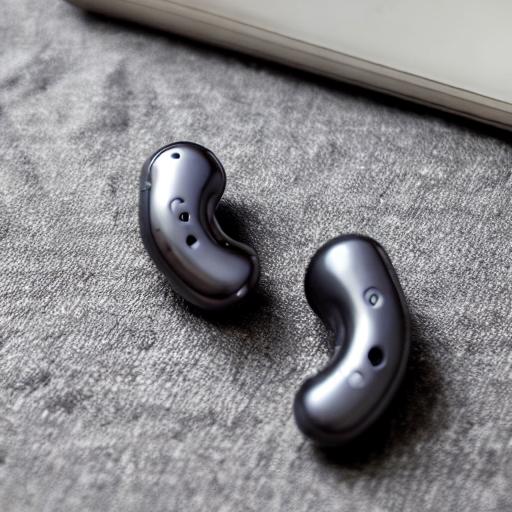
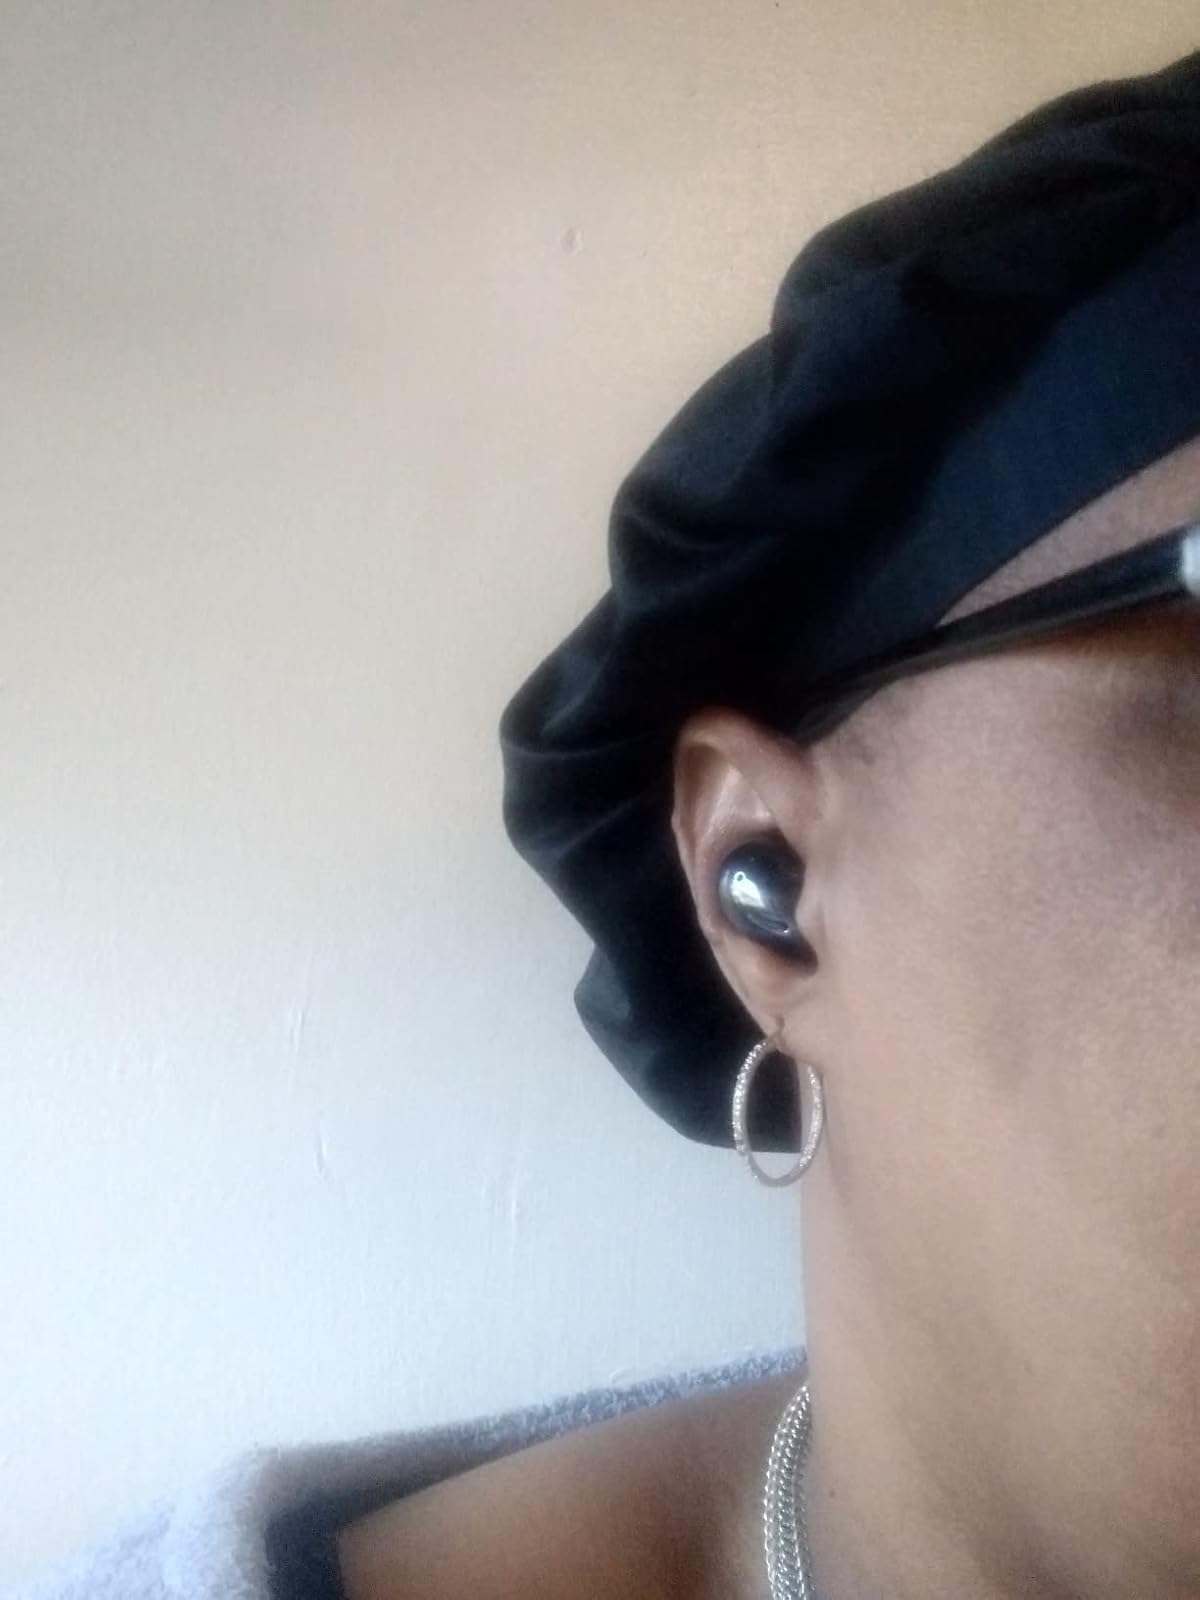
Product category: earbuds
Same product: no